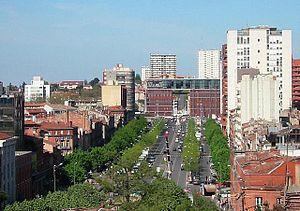
La Tour Occitanie est un projet de gratte-ciel situé dans le futur centre d'affaires Grand Matabiau à Toulouse, en France. Elle devrait mesurer 153,5 mètres de haut et compter 40 étages. La réalisation devrait être livrée en 2021 ou 2022.
Toulouse fut la 3ᵉ ville de France à accueillir une école vétérinaire, en 1825, après Lyon en 1761 et Alfort en 1766.
Toulouse, est une commune du Sud-Ouest de la France. Capitale au Vᵉ siècle du royaume wisigoth, une des capitales du royaume d'Aquitaine, capitale du comté de Toulouse fondé en 852 par Raimond Iᵉʳ et capitale historique du Languedoc, elle est aujourd'hui le chef-lieu de la région d'Occitanie, du département de la Haute-Garonne, et le siège de Toulouse Métropole. Elle était également le chef-lieu de l'ancienne région Midi-Pyrénées jusqu'à sa disparition au 1ᵉʳ janvier 2016.
L'unité urbaine de Toulouse est une unité urbaine française centrée sur la ville de Toulouse.